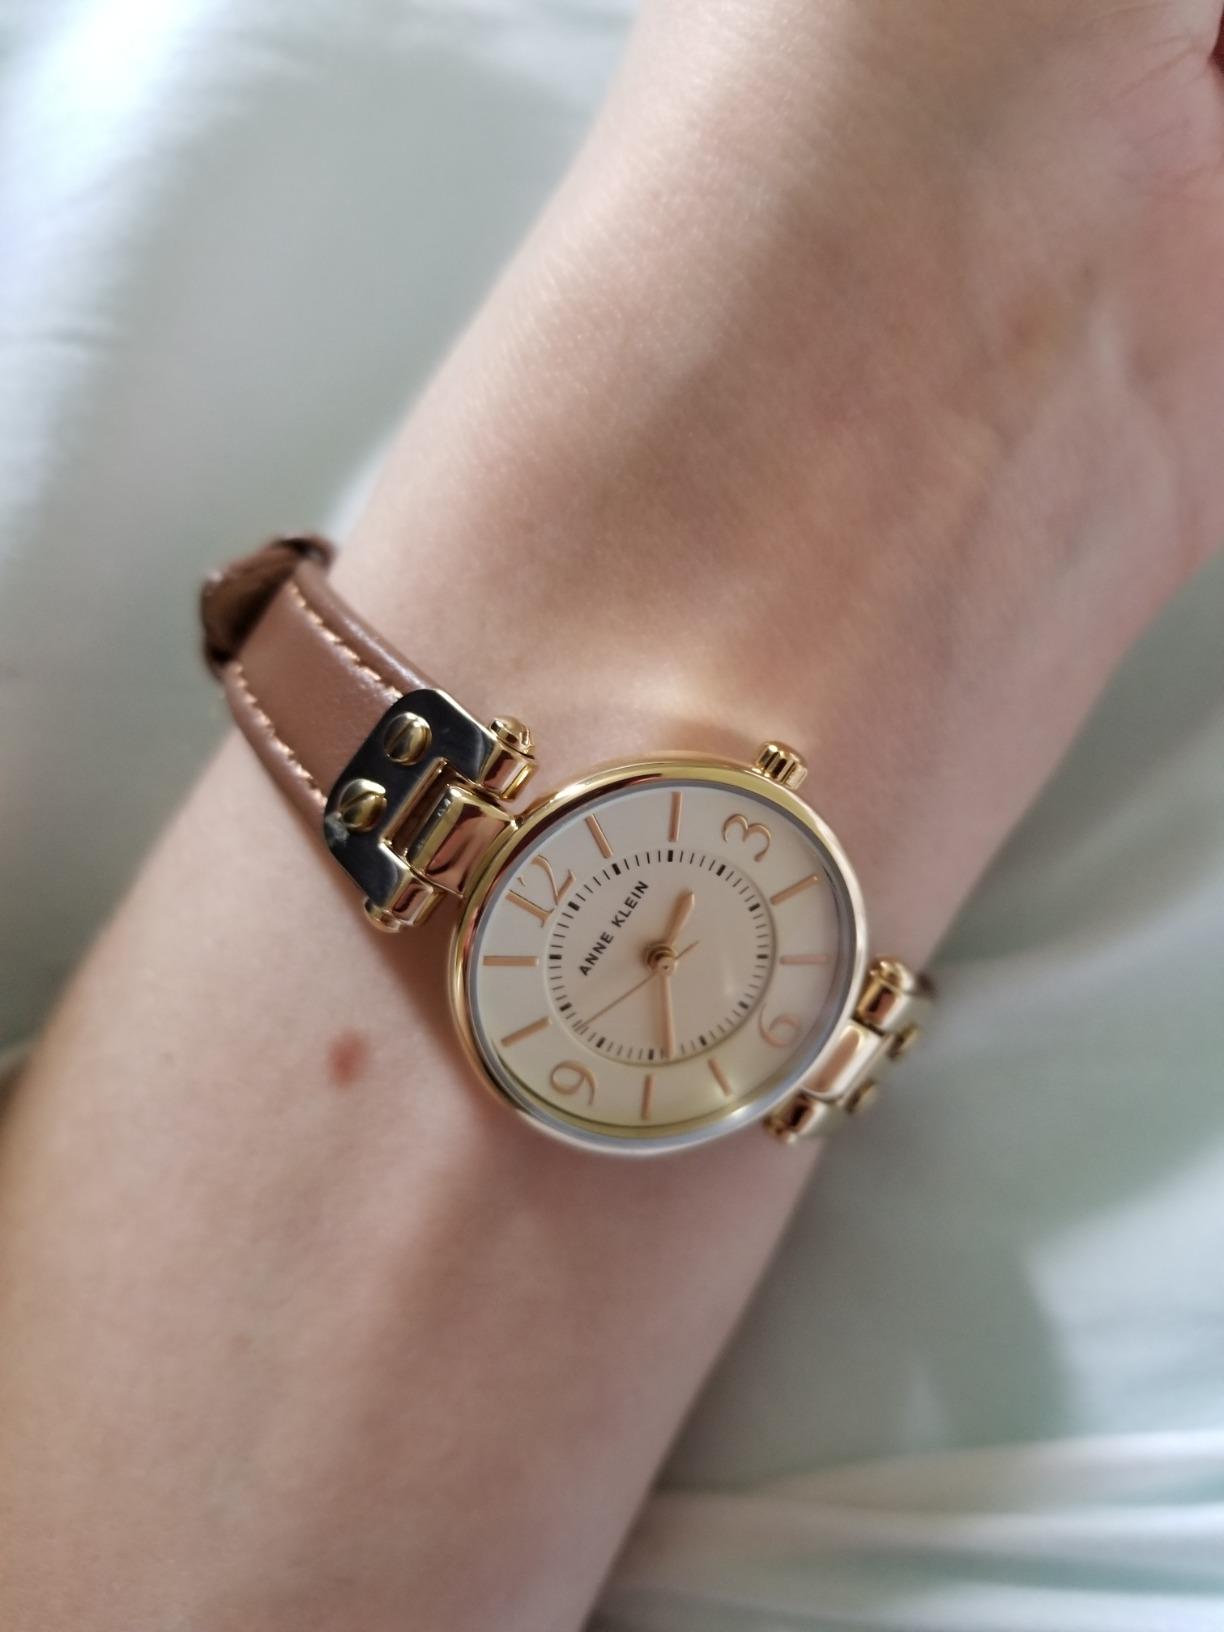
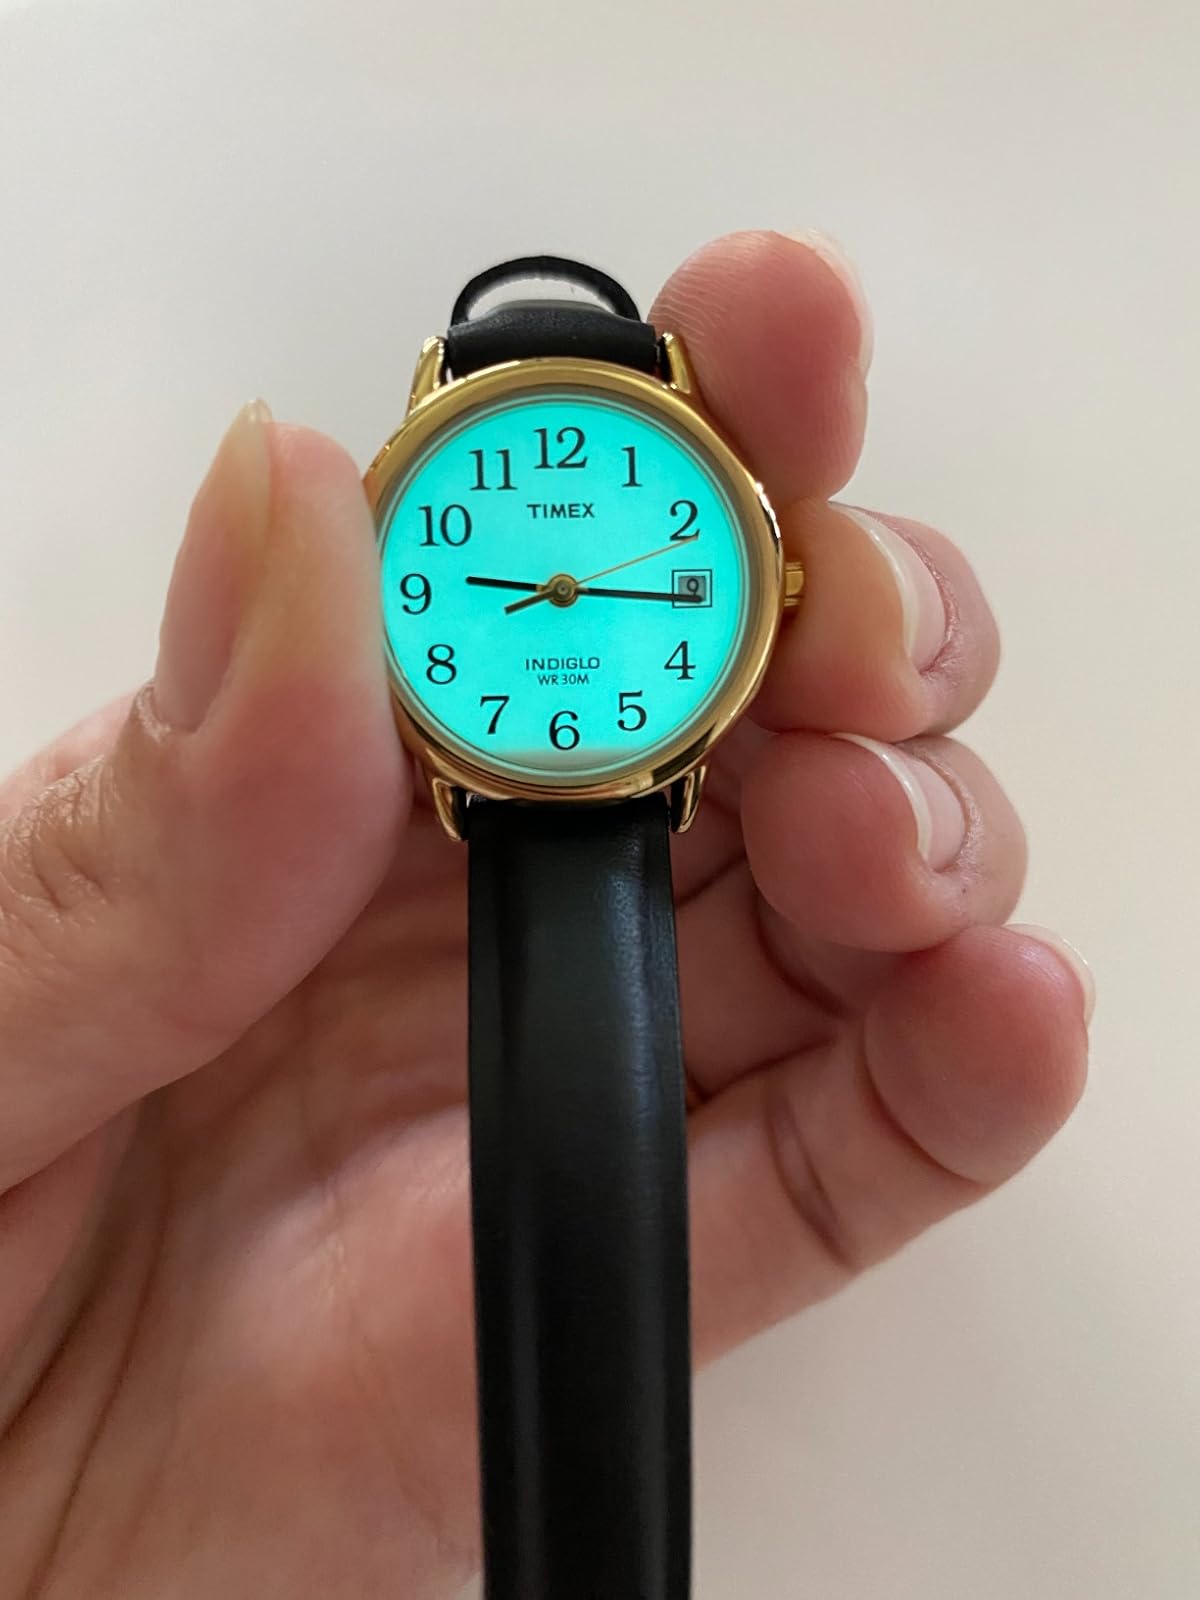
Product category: accessories_watch
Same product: no